Eddie Imazu

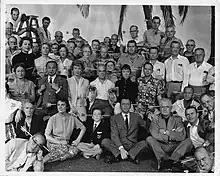
The set of "A Hole in the Head", on location in Florida, Eddie Imazu, lower left, Frank Sinatra, bottom center

After the models are drawn, the director studies them and may suggest changes. If the proposed budget is suitable and the director is satisfied, the set plans go from the draftsman's workroom to the mill, where the units are made. After they're built, the sets are assembled on the stage and set up. Lastly, each set is painted, dressed and made ready to shoot. In Technicolor movies, the set's colors must beautifully offset the costumes, so wardrobe designers contribute ideas. Imazu's budget is 12% to 15% of the total production cost, usually about $250,000. A studio movie costs at the very least $1.5 million.